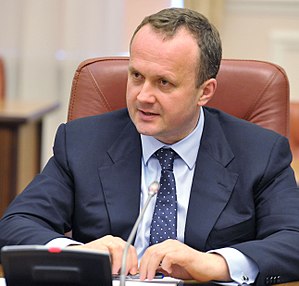
Regeringen Jatsenjuk I / Ministre
Regeringen Jatsenjuk I var den midlertidige regering i Ukraine mellem 27. februar og 26. oktober 2014. Den tiltrådte under Euromajdan, hvor voldelige gadeoptøjer og et antal dødsfald førte til, at den siddende regering mistede sit parlamentariske grundlag. Den midlertidige regering, som blev ledet af Arsenij Jatsenjuk, sidder på et mandat fra det ukrainske parlament, og fik fornyet støtte i maj af den nyvalgte præsident, Petro Porosjenko.